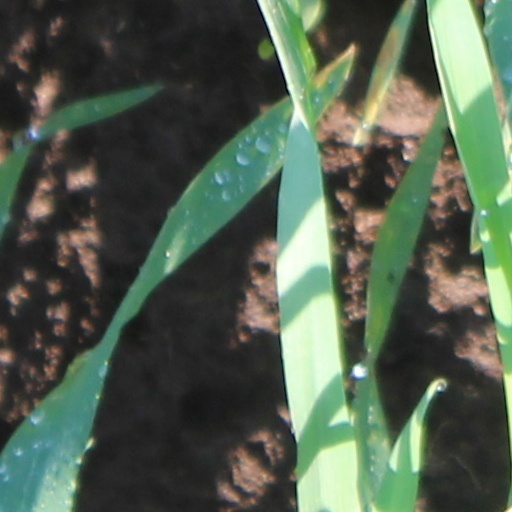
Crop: wheat